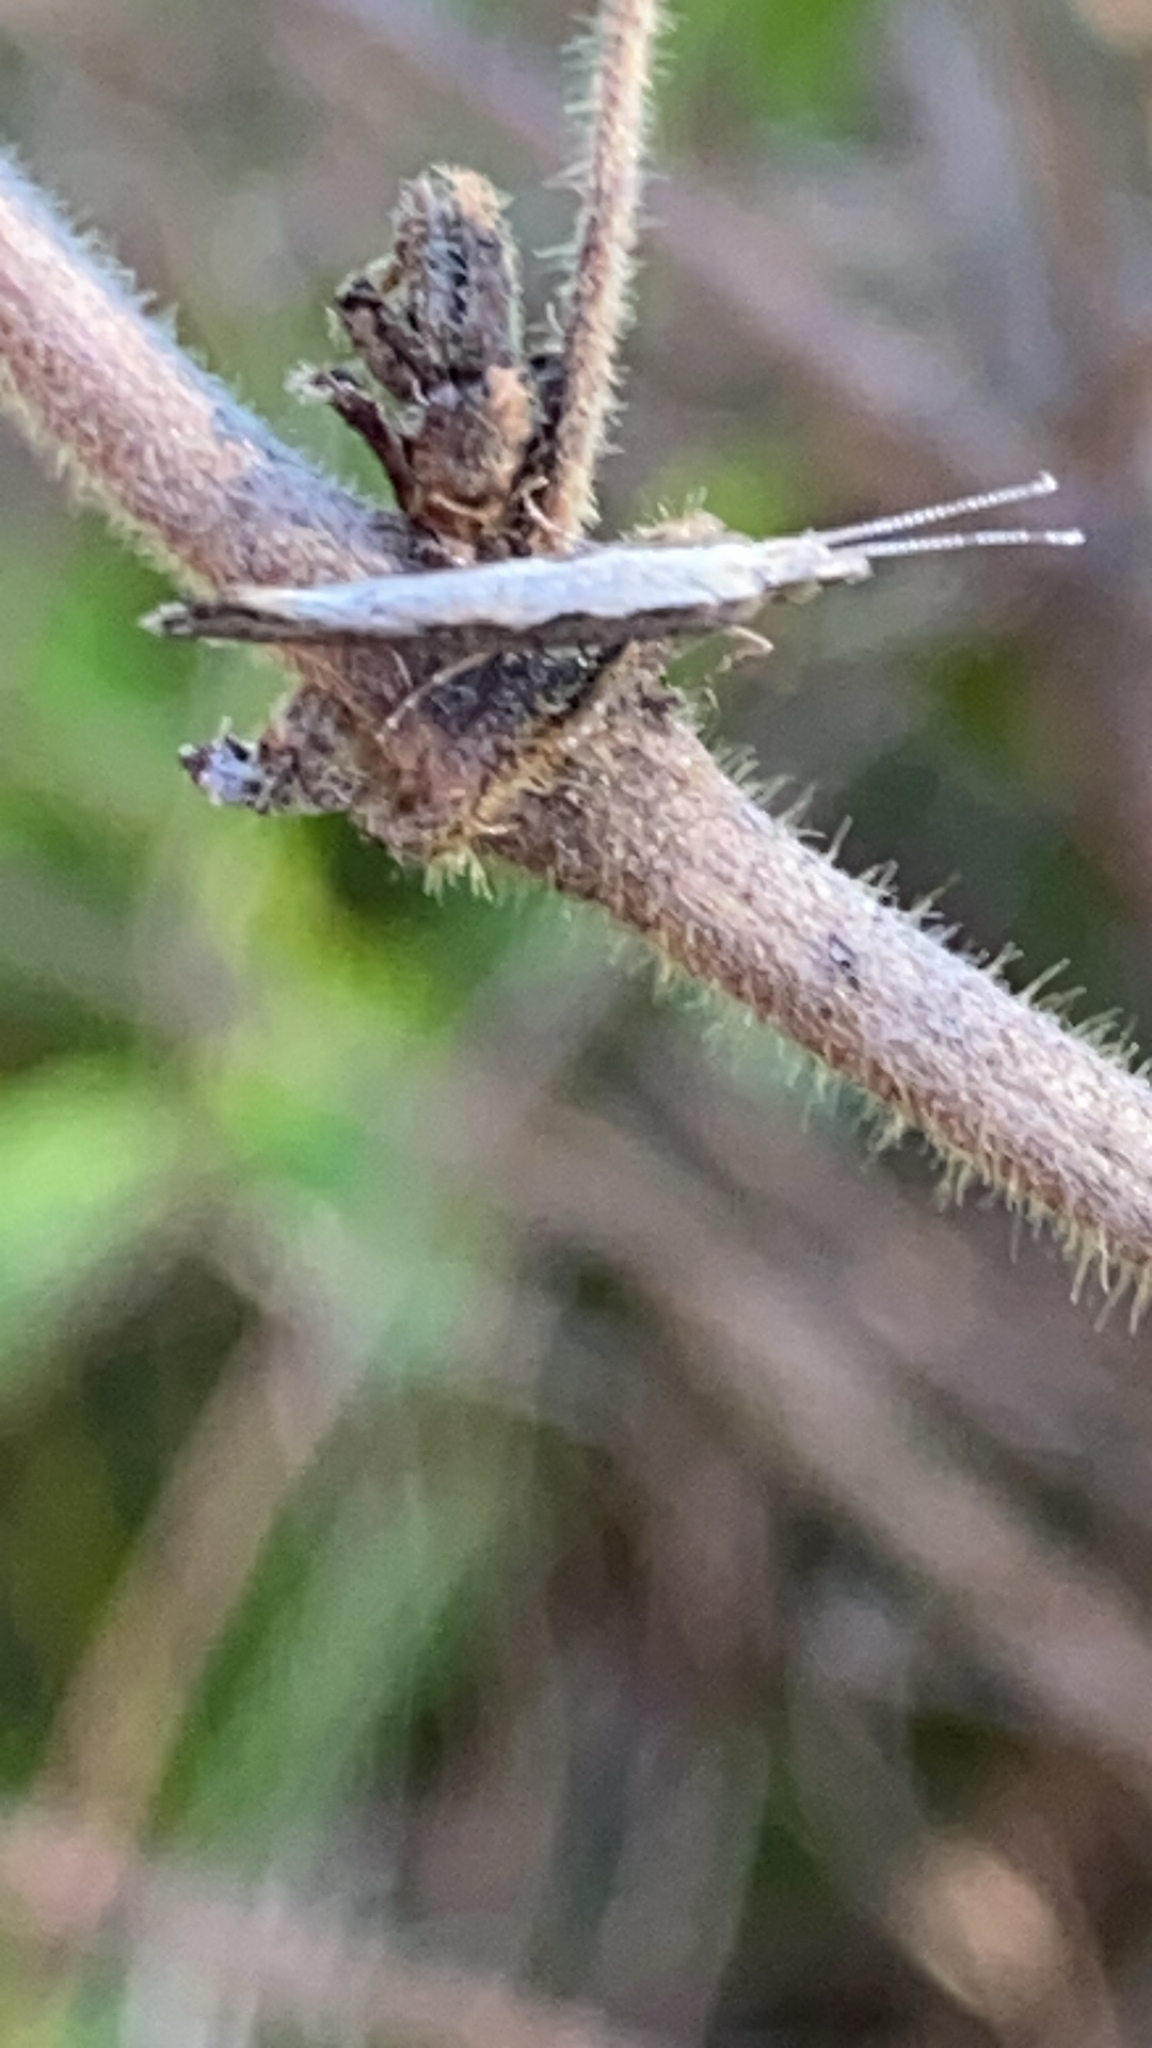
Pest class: diamondback_moth